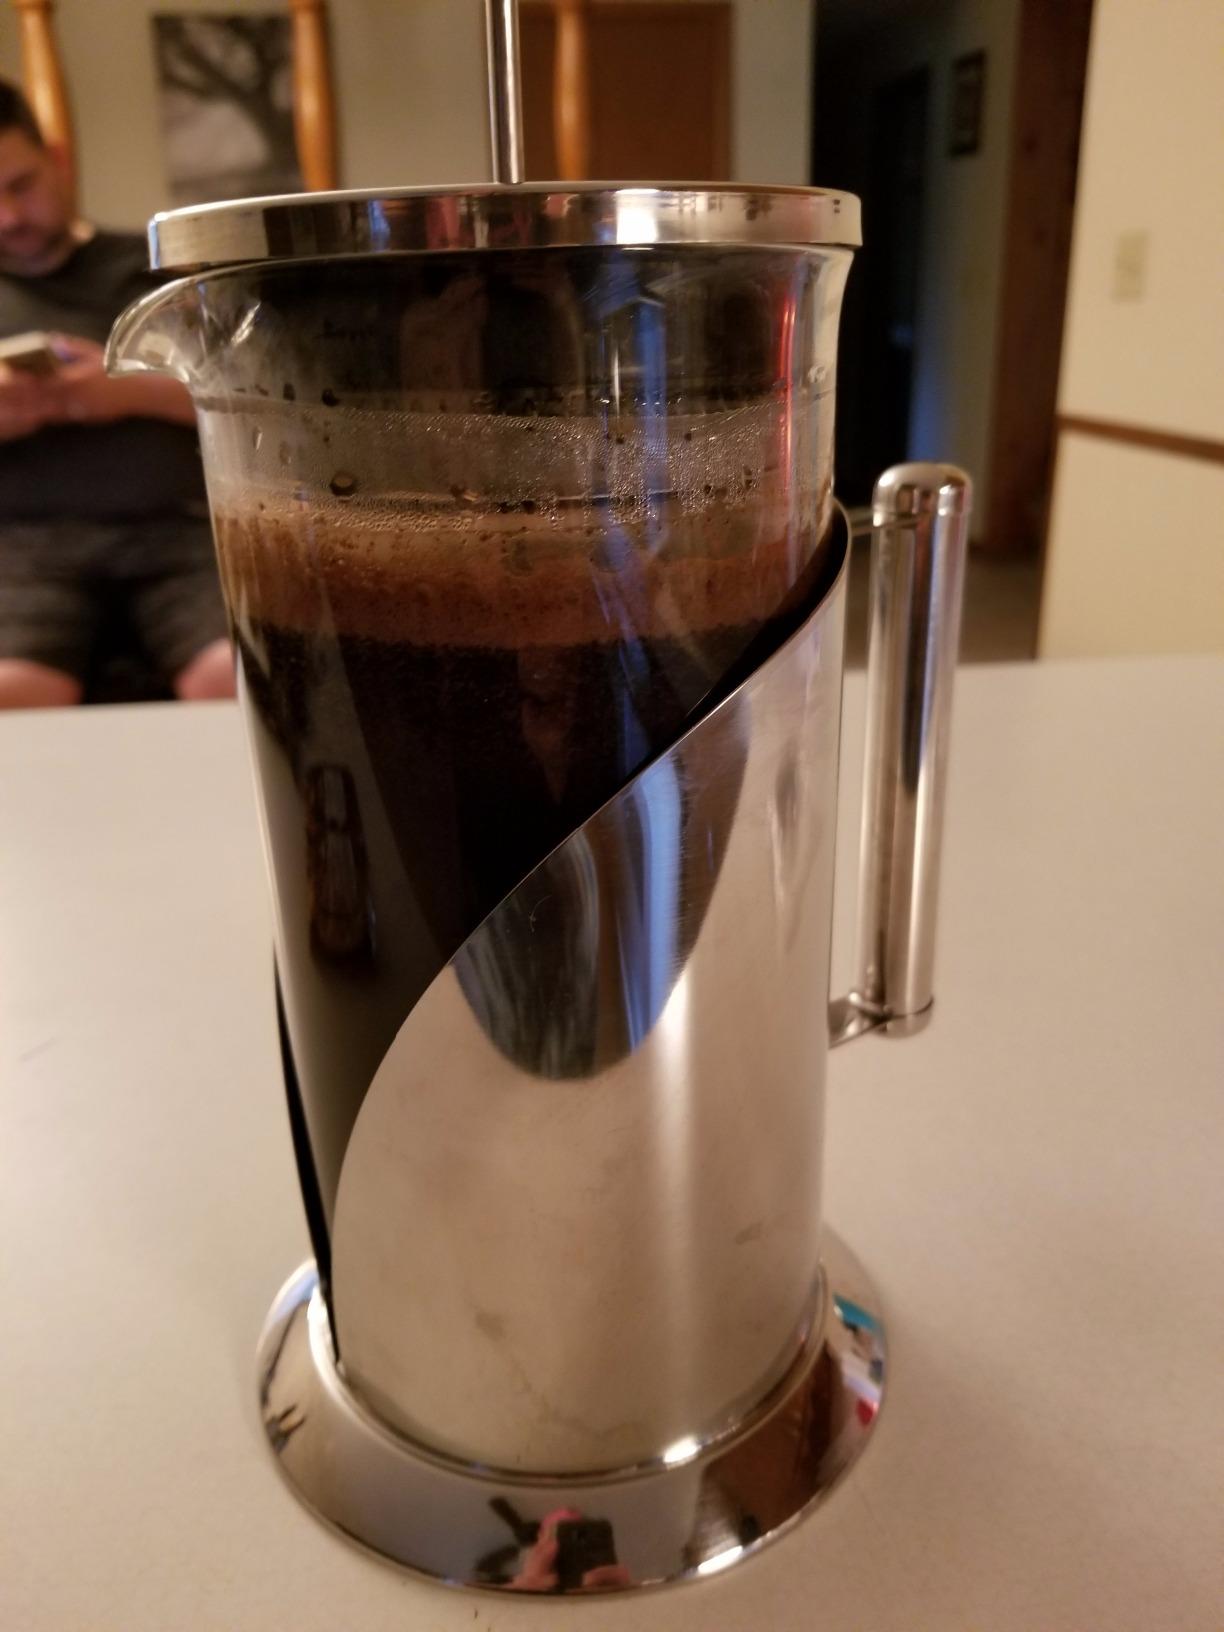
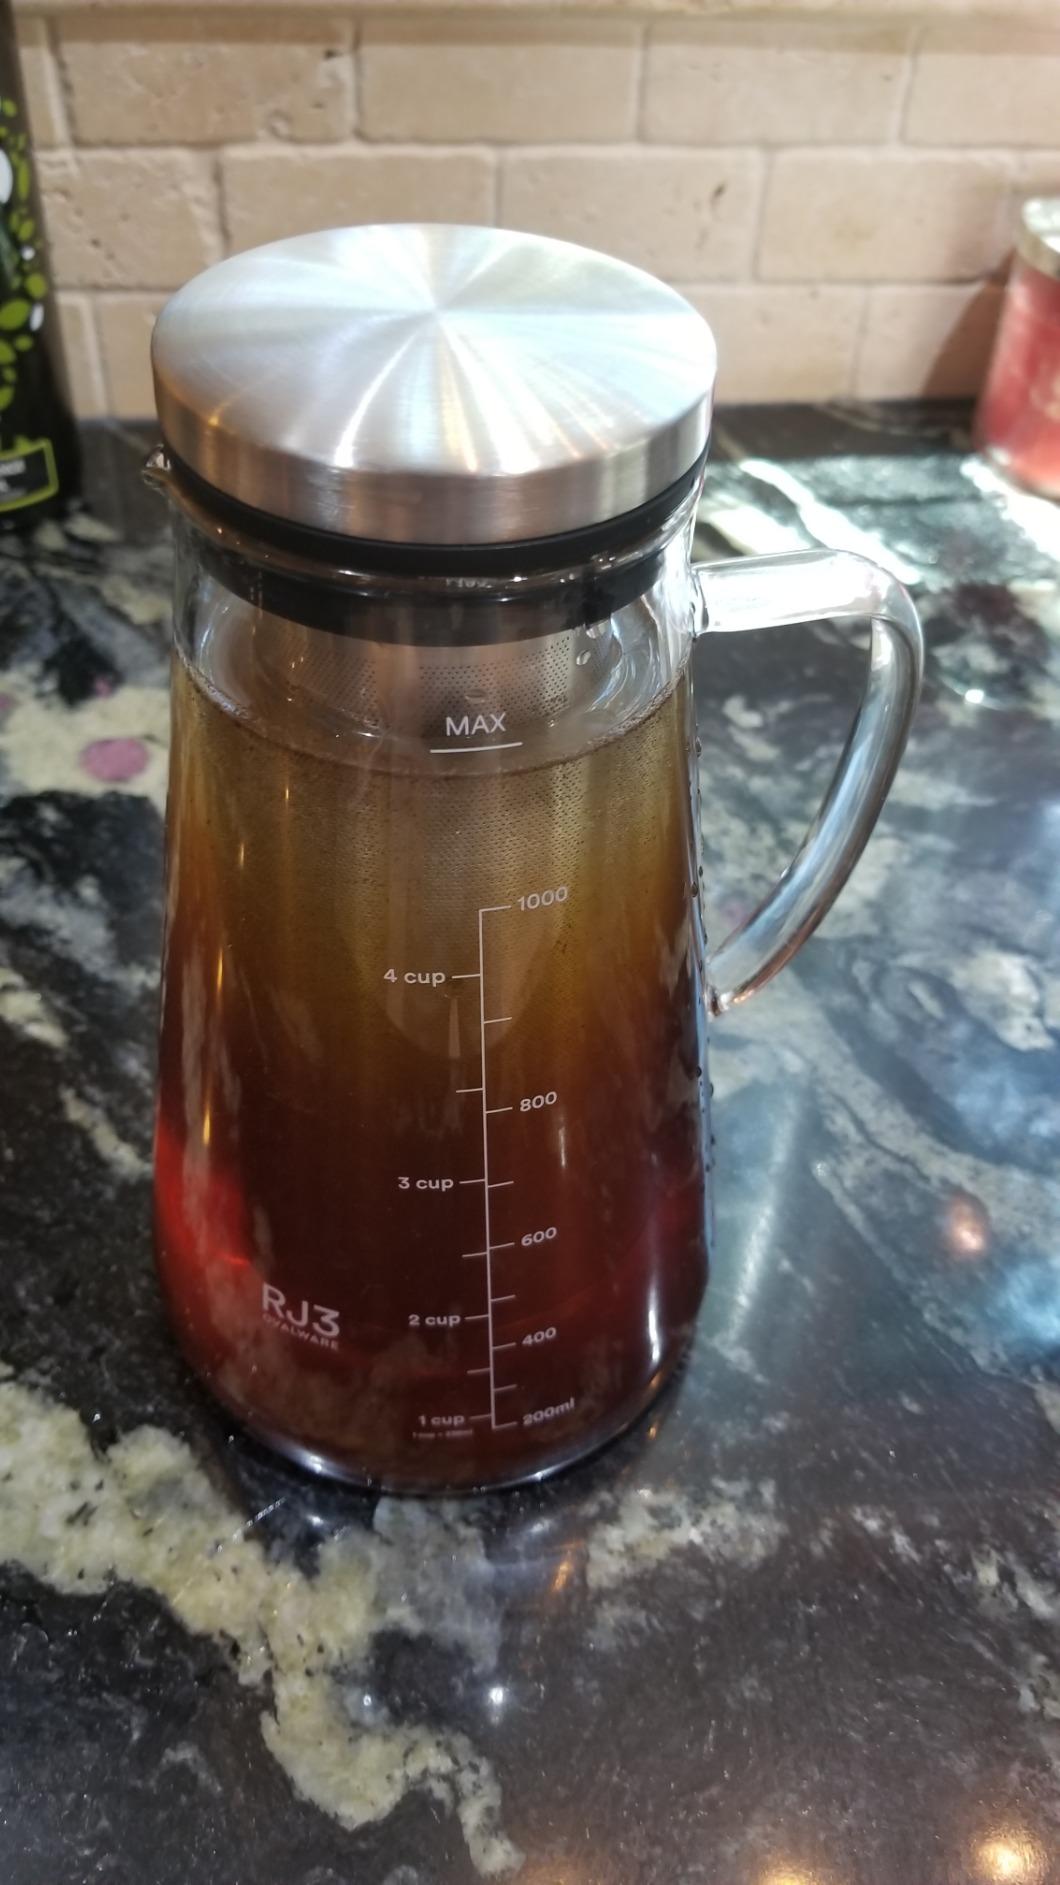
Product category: items_tea
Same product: no